Dutch language

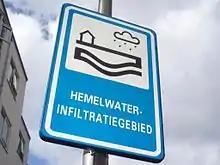
The 27-letter compound "hemelwaterinfiltratiegebied" (rainwater infiltration area) on a traffic sign in Zwolle, Netherlands

In contrast to the colonies in the East Indies, from the second half of the 19th century onwards, the Netherlands envisaged the expansion of Dutch in its colonies in the West Indies. Until 1863, when slavery was abolished in the West Indies, slaves were forbidden to speak Dutch, with the effect that local creoles such as Papiamento and Sranan Tongo which were based not on Dutch but rather other European languages, became common in the Dutch West Indies. However, as most of the people in the Colony of Surinam (now Suriname) worked on Dutch plantations, this reinforced the use of Dutch as a means for direct communication.